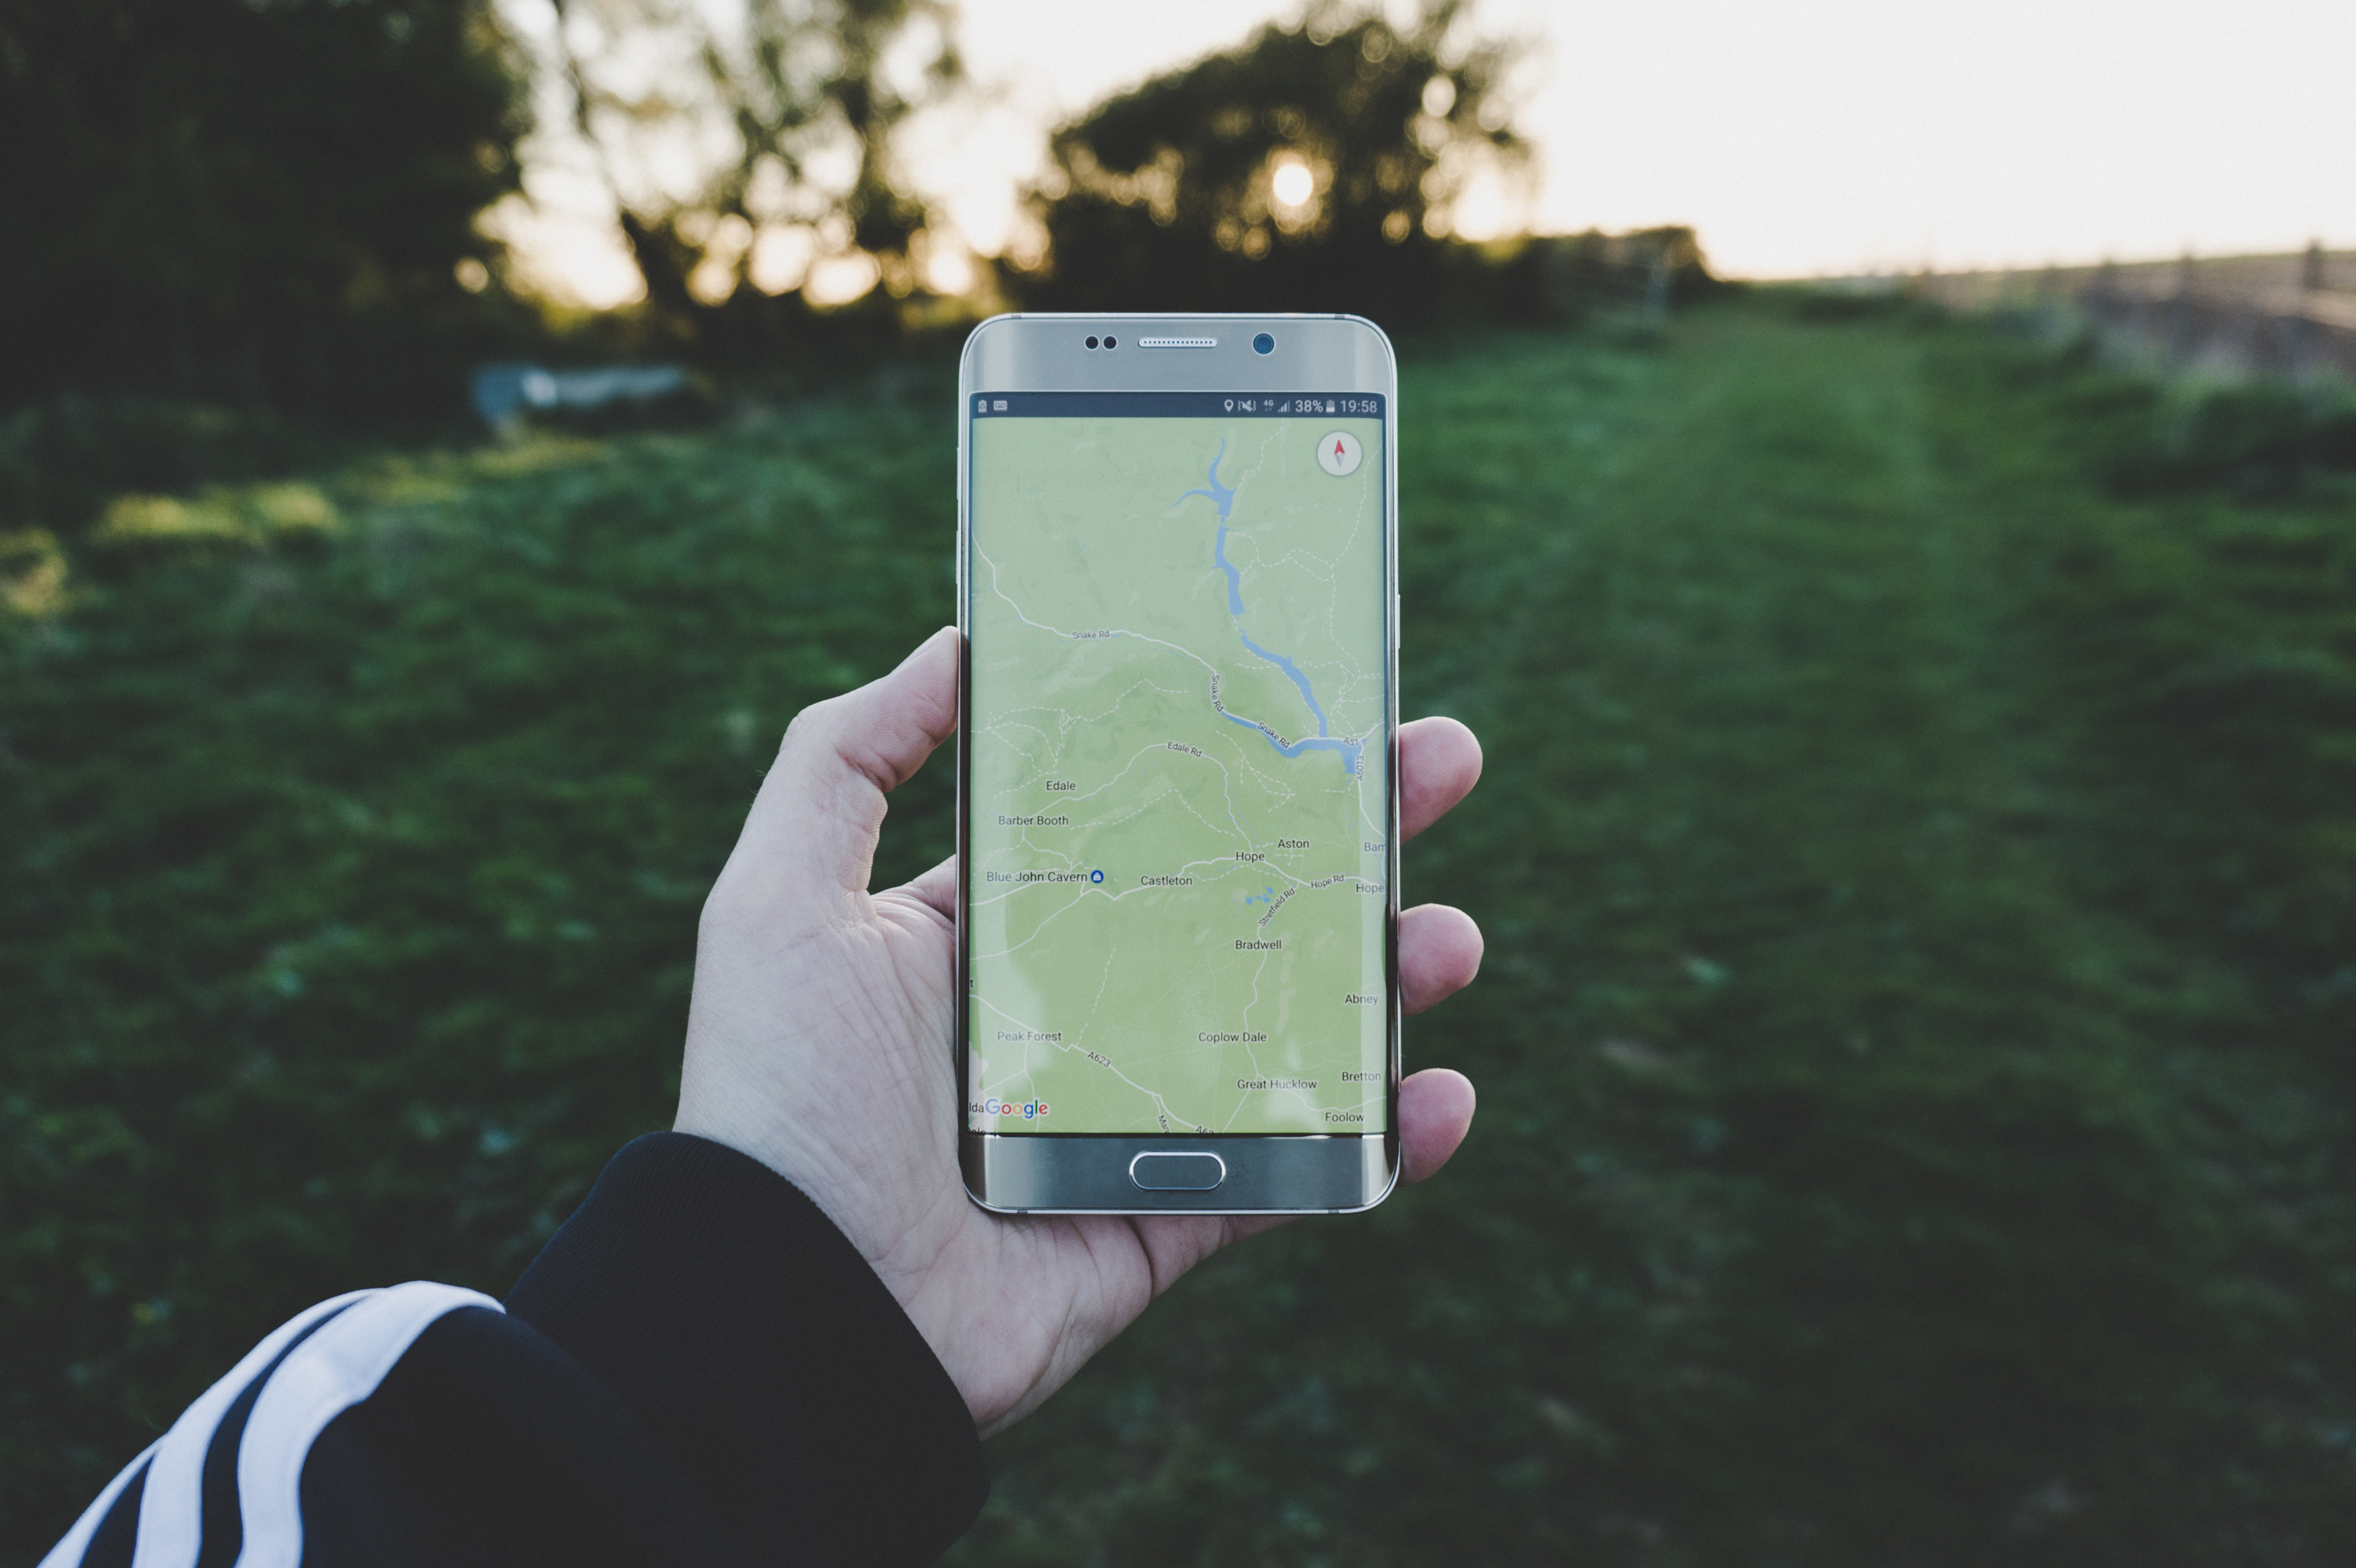
green, color, gadget, mobile phone, screenshot